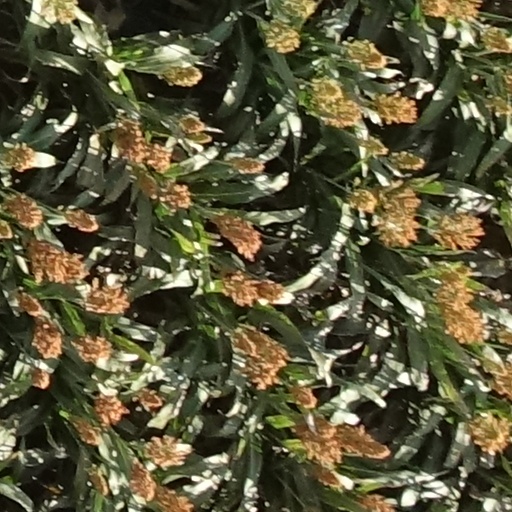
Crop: sorghum